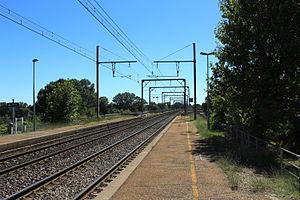
La gare de Beaucaire est une gare ferroviaire française de la ligne de Tarascon à Sète-Ville, située sur le territoire de la commune de Beaucaire, dans le département du Gard en région Occitanie.